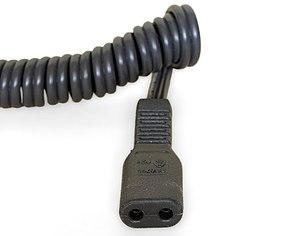
La norme 60320 de la Commission électrotechnique internationale définit des prises de courant de type domestiques et industriels légers. On trouve notamment dans cette norme les connecteurs C13/C14 et C19/C20 utilisés dans les centres de données informatiques.